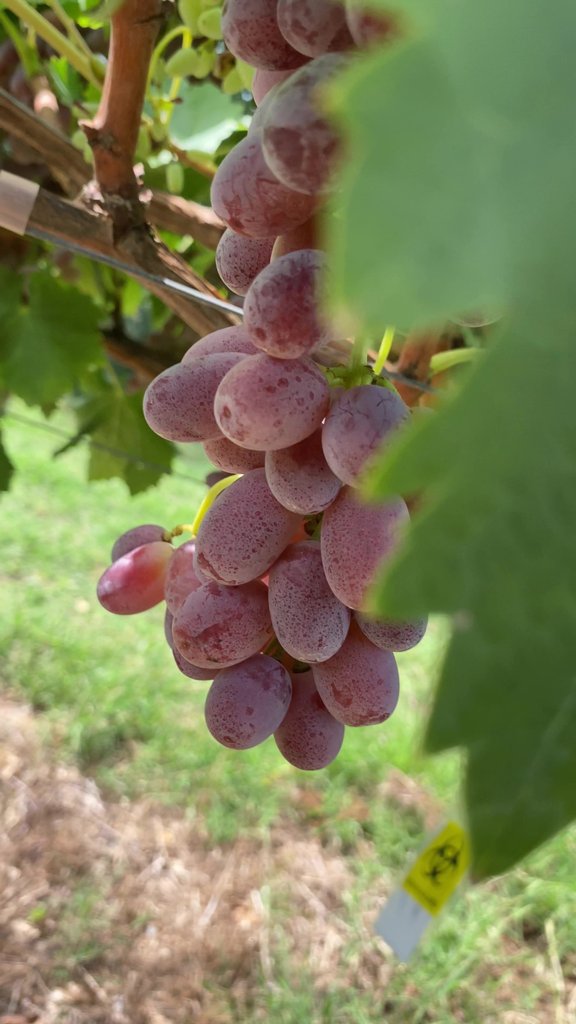
Berries visible: 29
Grape clusters: 1